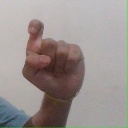
अक्षर: इ